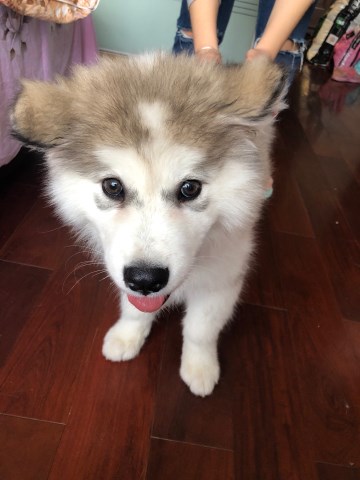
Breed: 1324-n000004-malamute